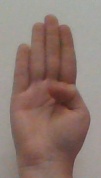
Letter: kaaf